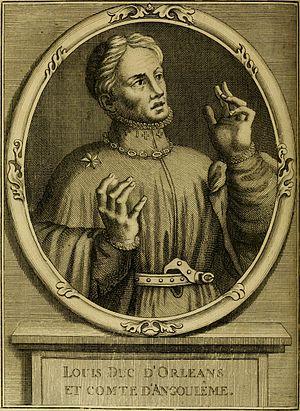
Le concile de Pise a été convoqué en 1409 pour tenter de régler le sérieux problème du grand schisme d'Occident.
Jacques Lenfant, né à le 13 avril 1661 à Bazoches et mort le 7 aout 1728 à Berlin, est un pasteur protestant et un historien allemand de naissance française.